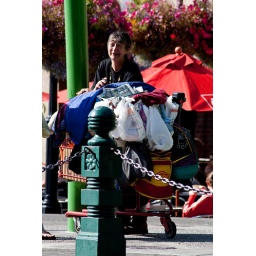
My bag lady from Victoria - the one I originally uploaded in black and white by mistake.